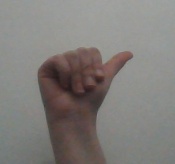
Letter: dhad